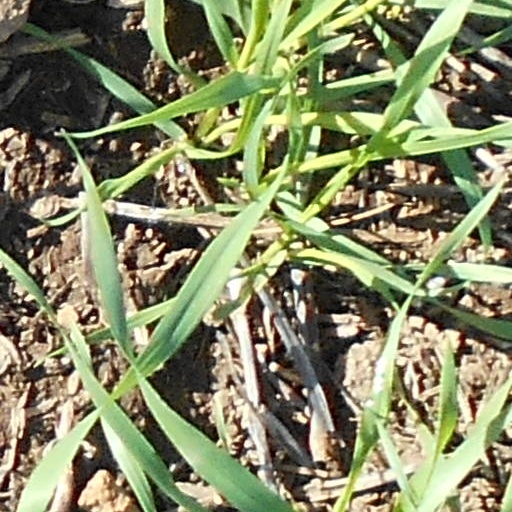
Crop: wheat